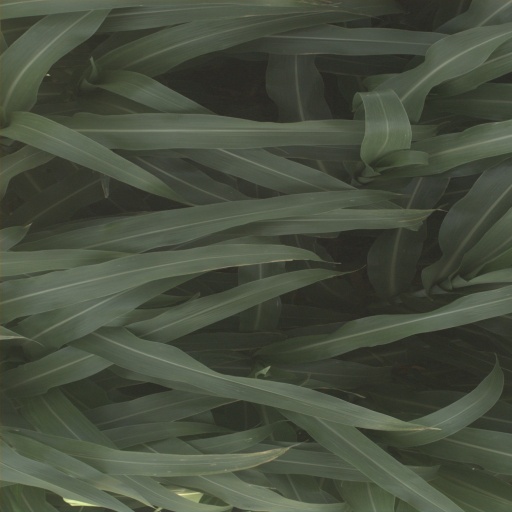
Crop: sorghum